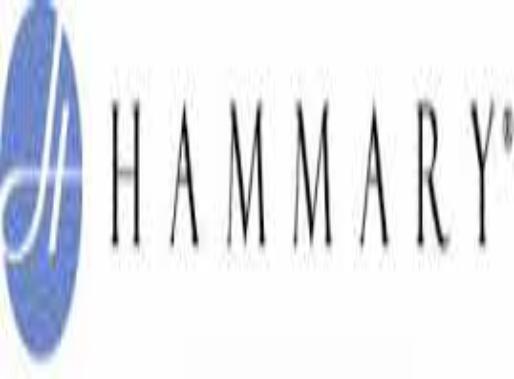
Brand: Hammary
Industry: Clothes